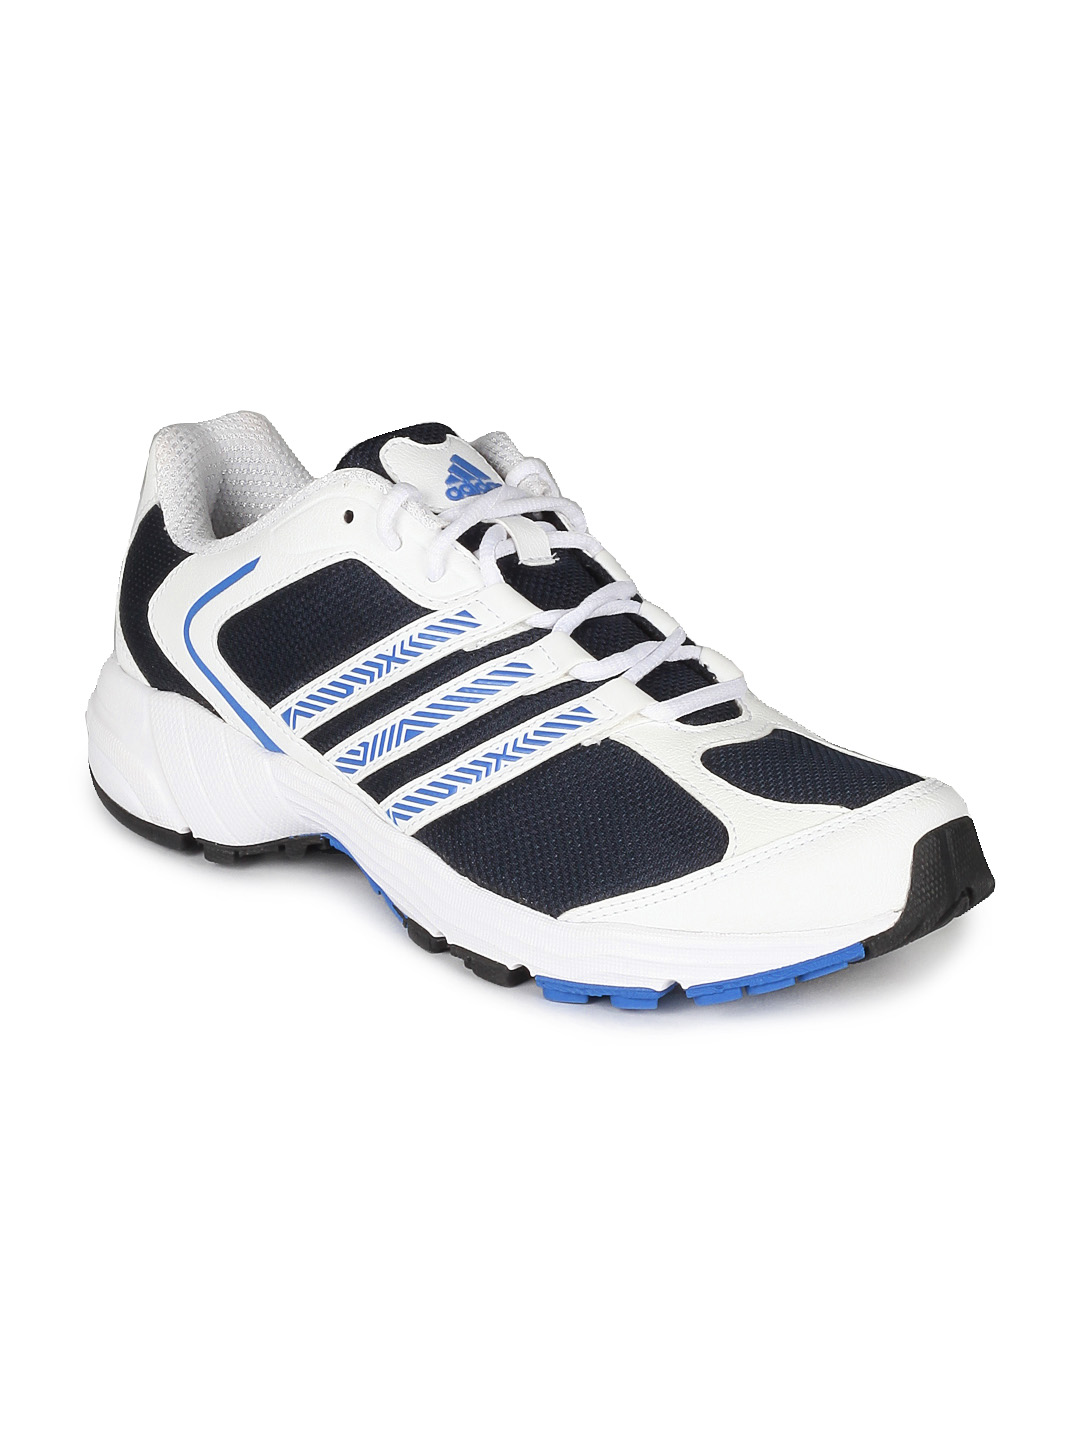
ADIDAS Men Navy Blue Corona Sports Shoes
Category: Footwear / Shoes / Sports Shoes
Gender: Men
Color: Navy Blue
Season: Summer 2012
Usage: Sports